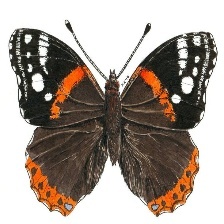
Species: RED ADMIRAL
Butterfly family (ImageNet category): admiral